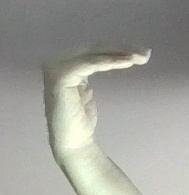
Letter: haa